Question: What color are the blinds?
Tambaya: Mene launin abun rufe tagar?
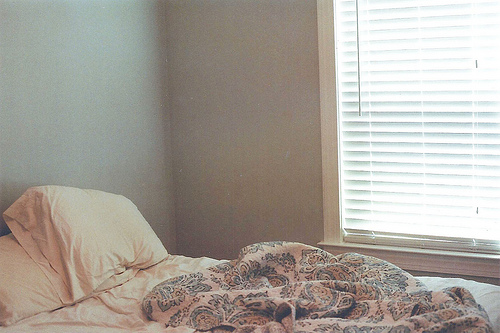
Answer: White.
Amsa: Fari.